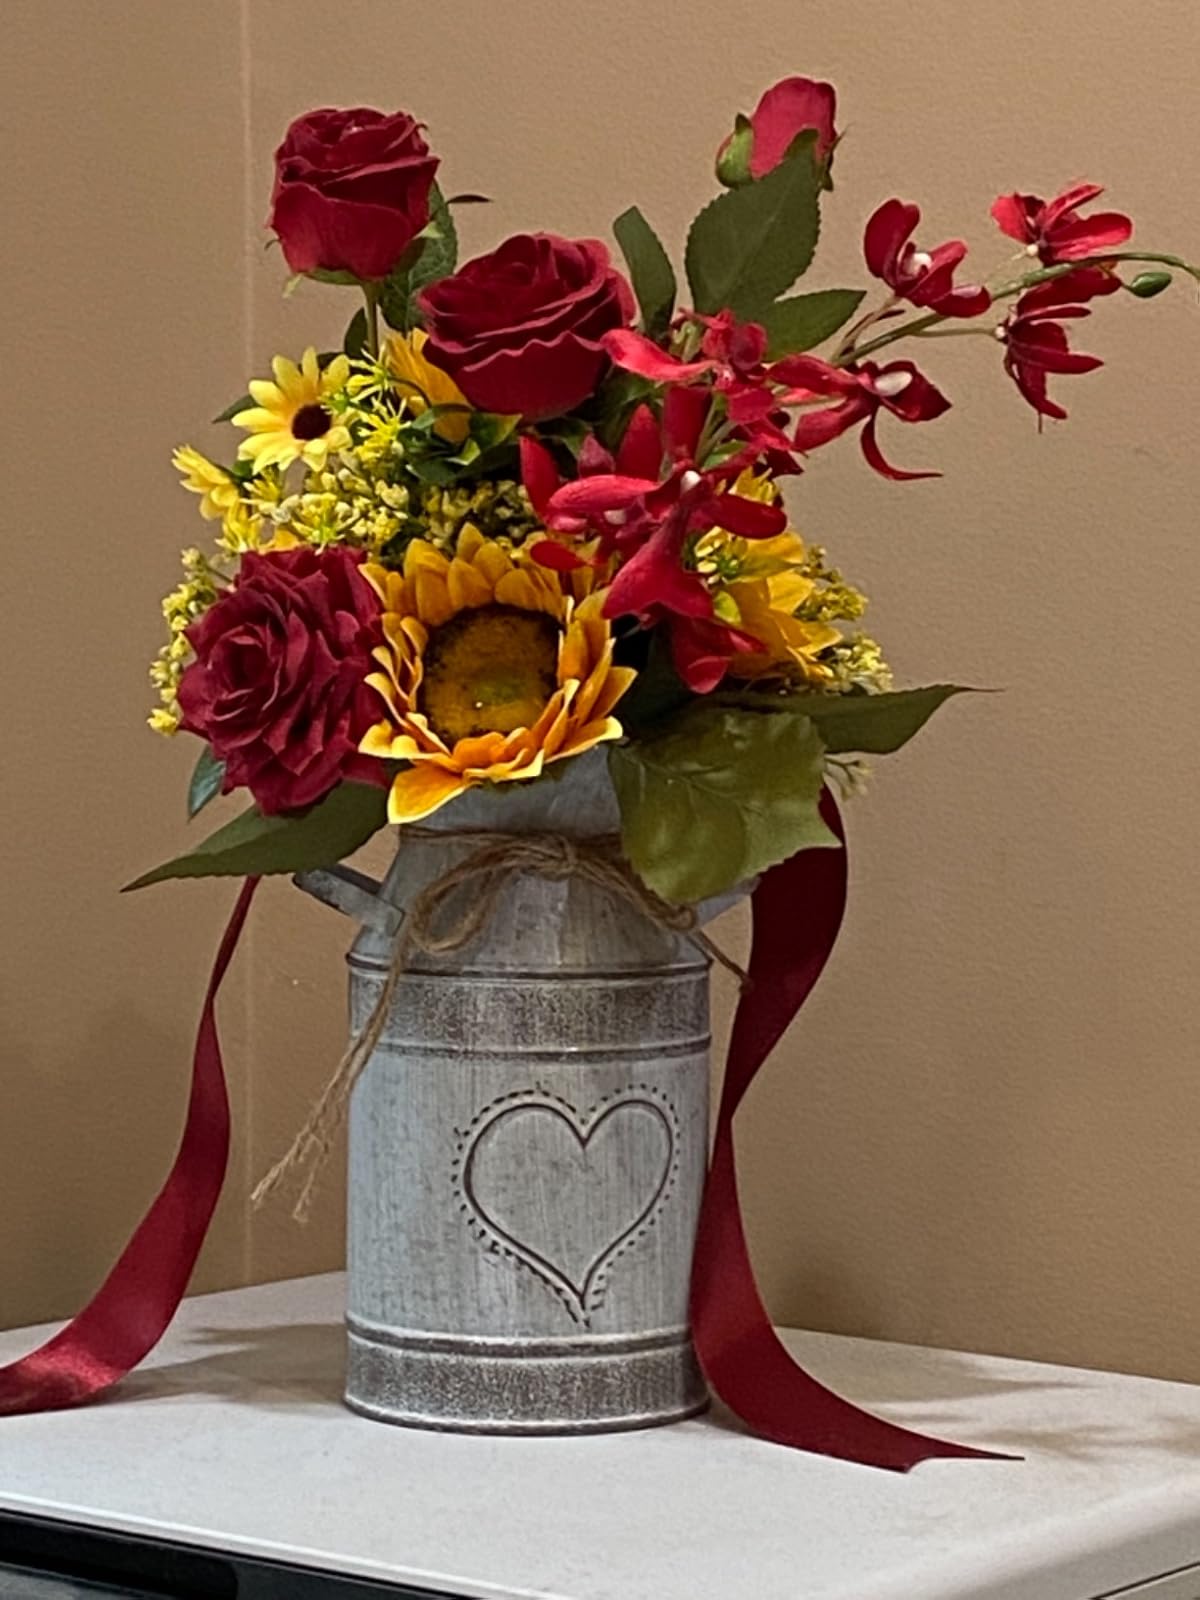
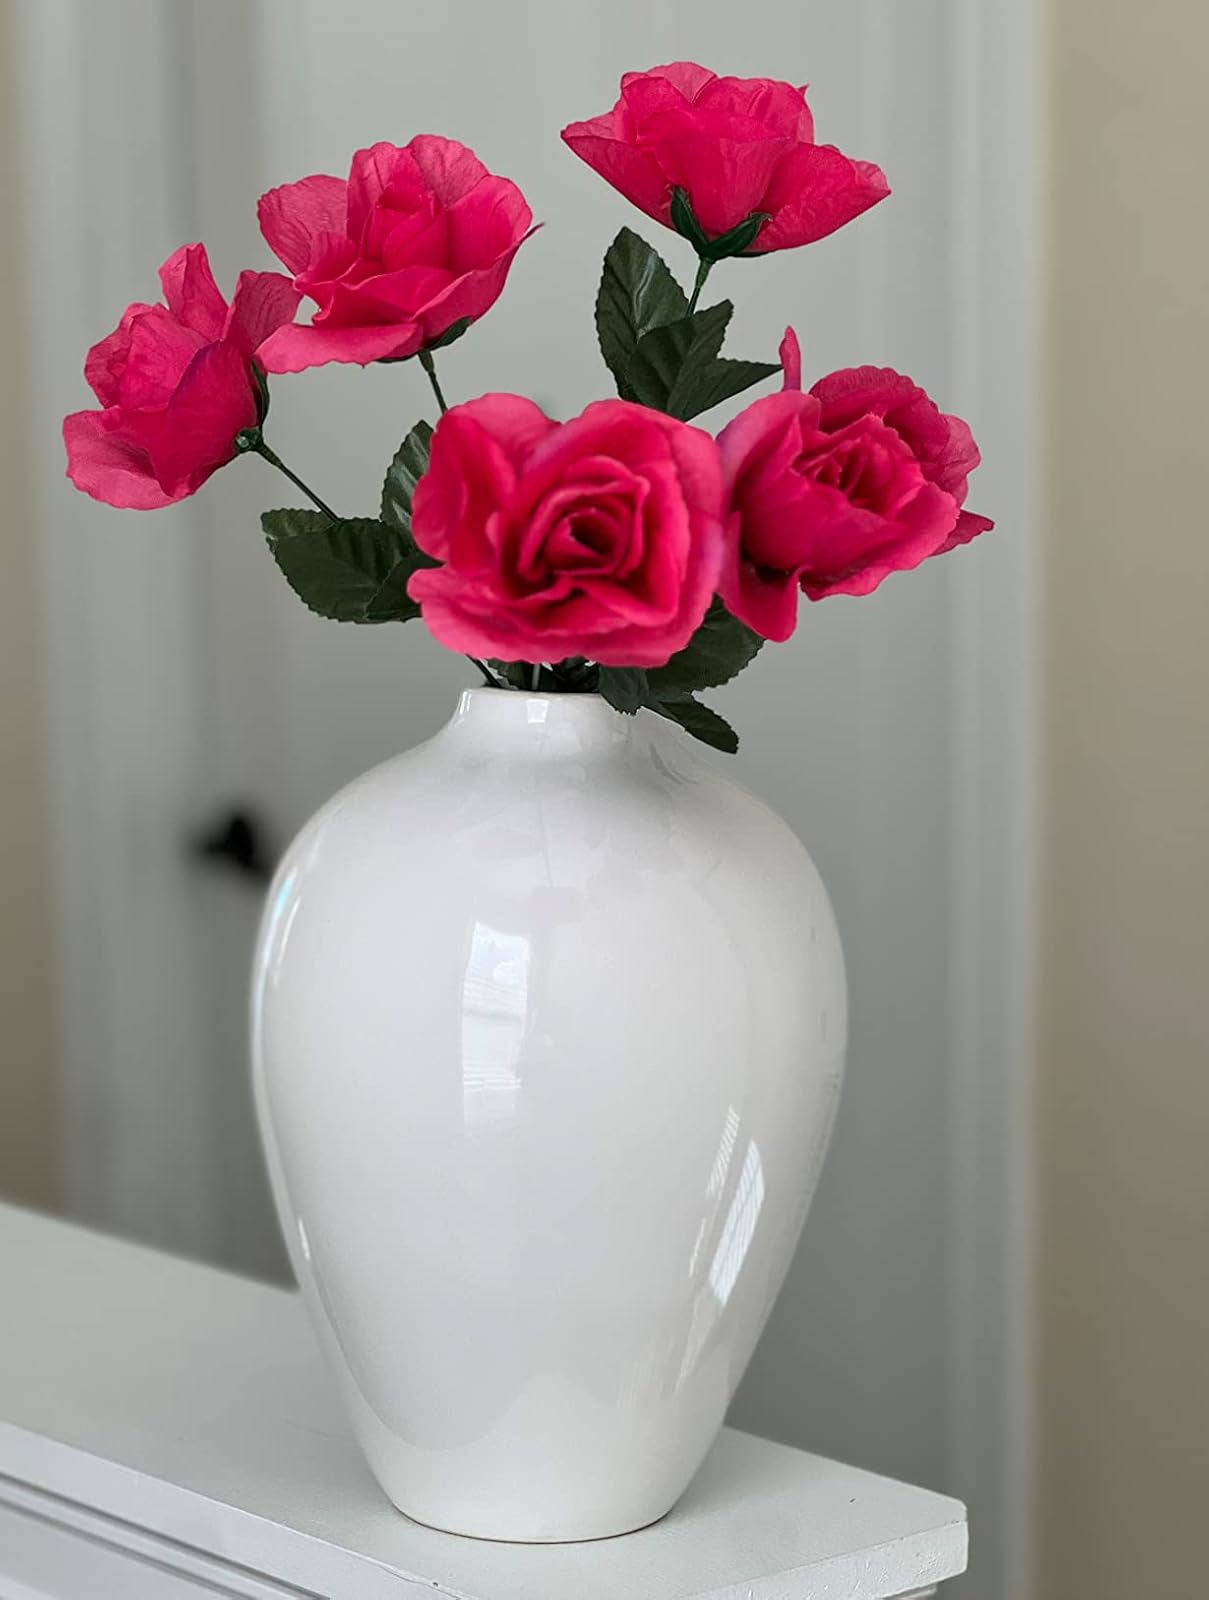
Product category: vase
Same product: no